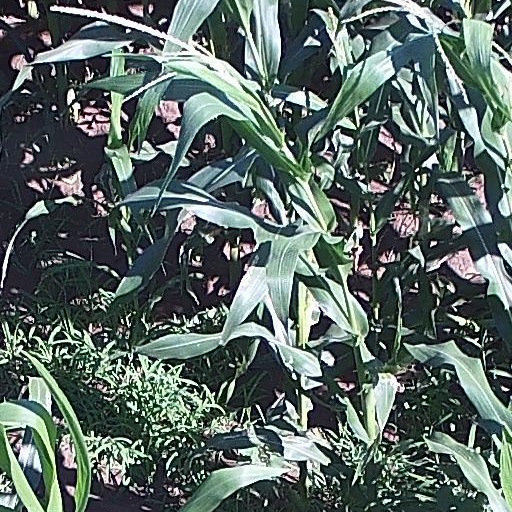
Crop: maize; corn